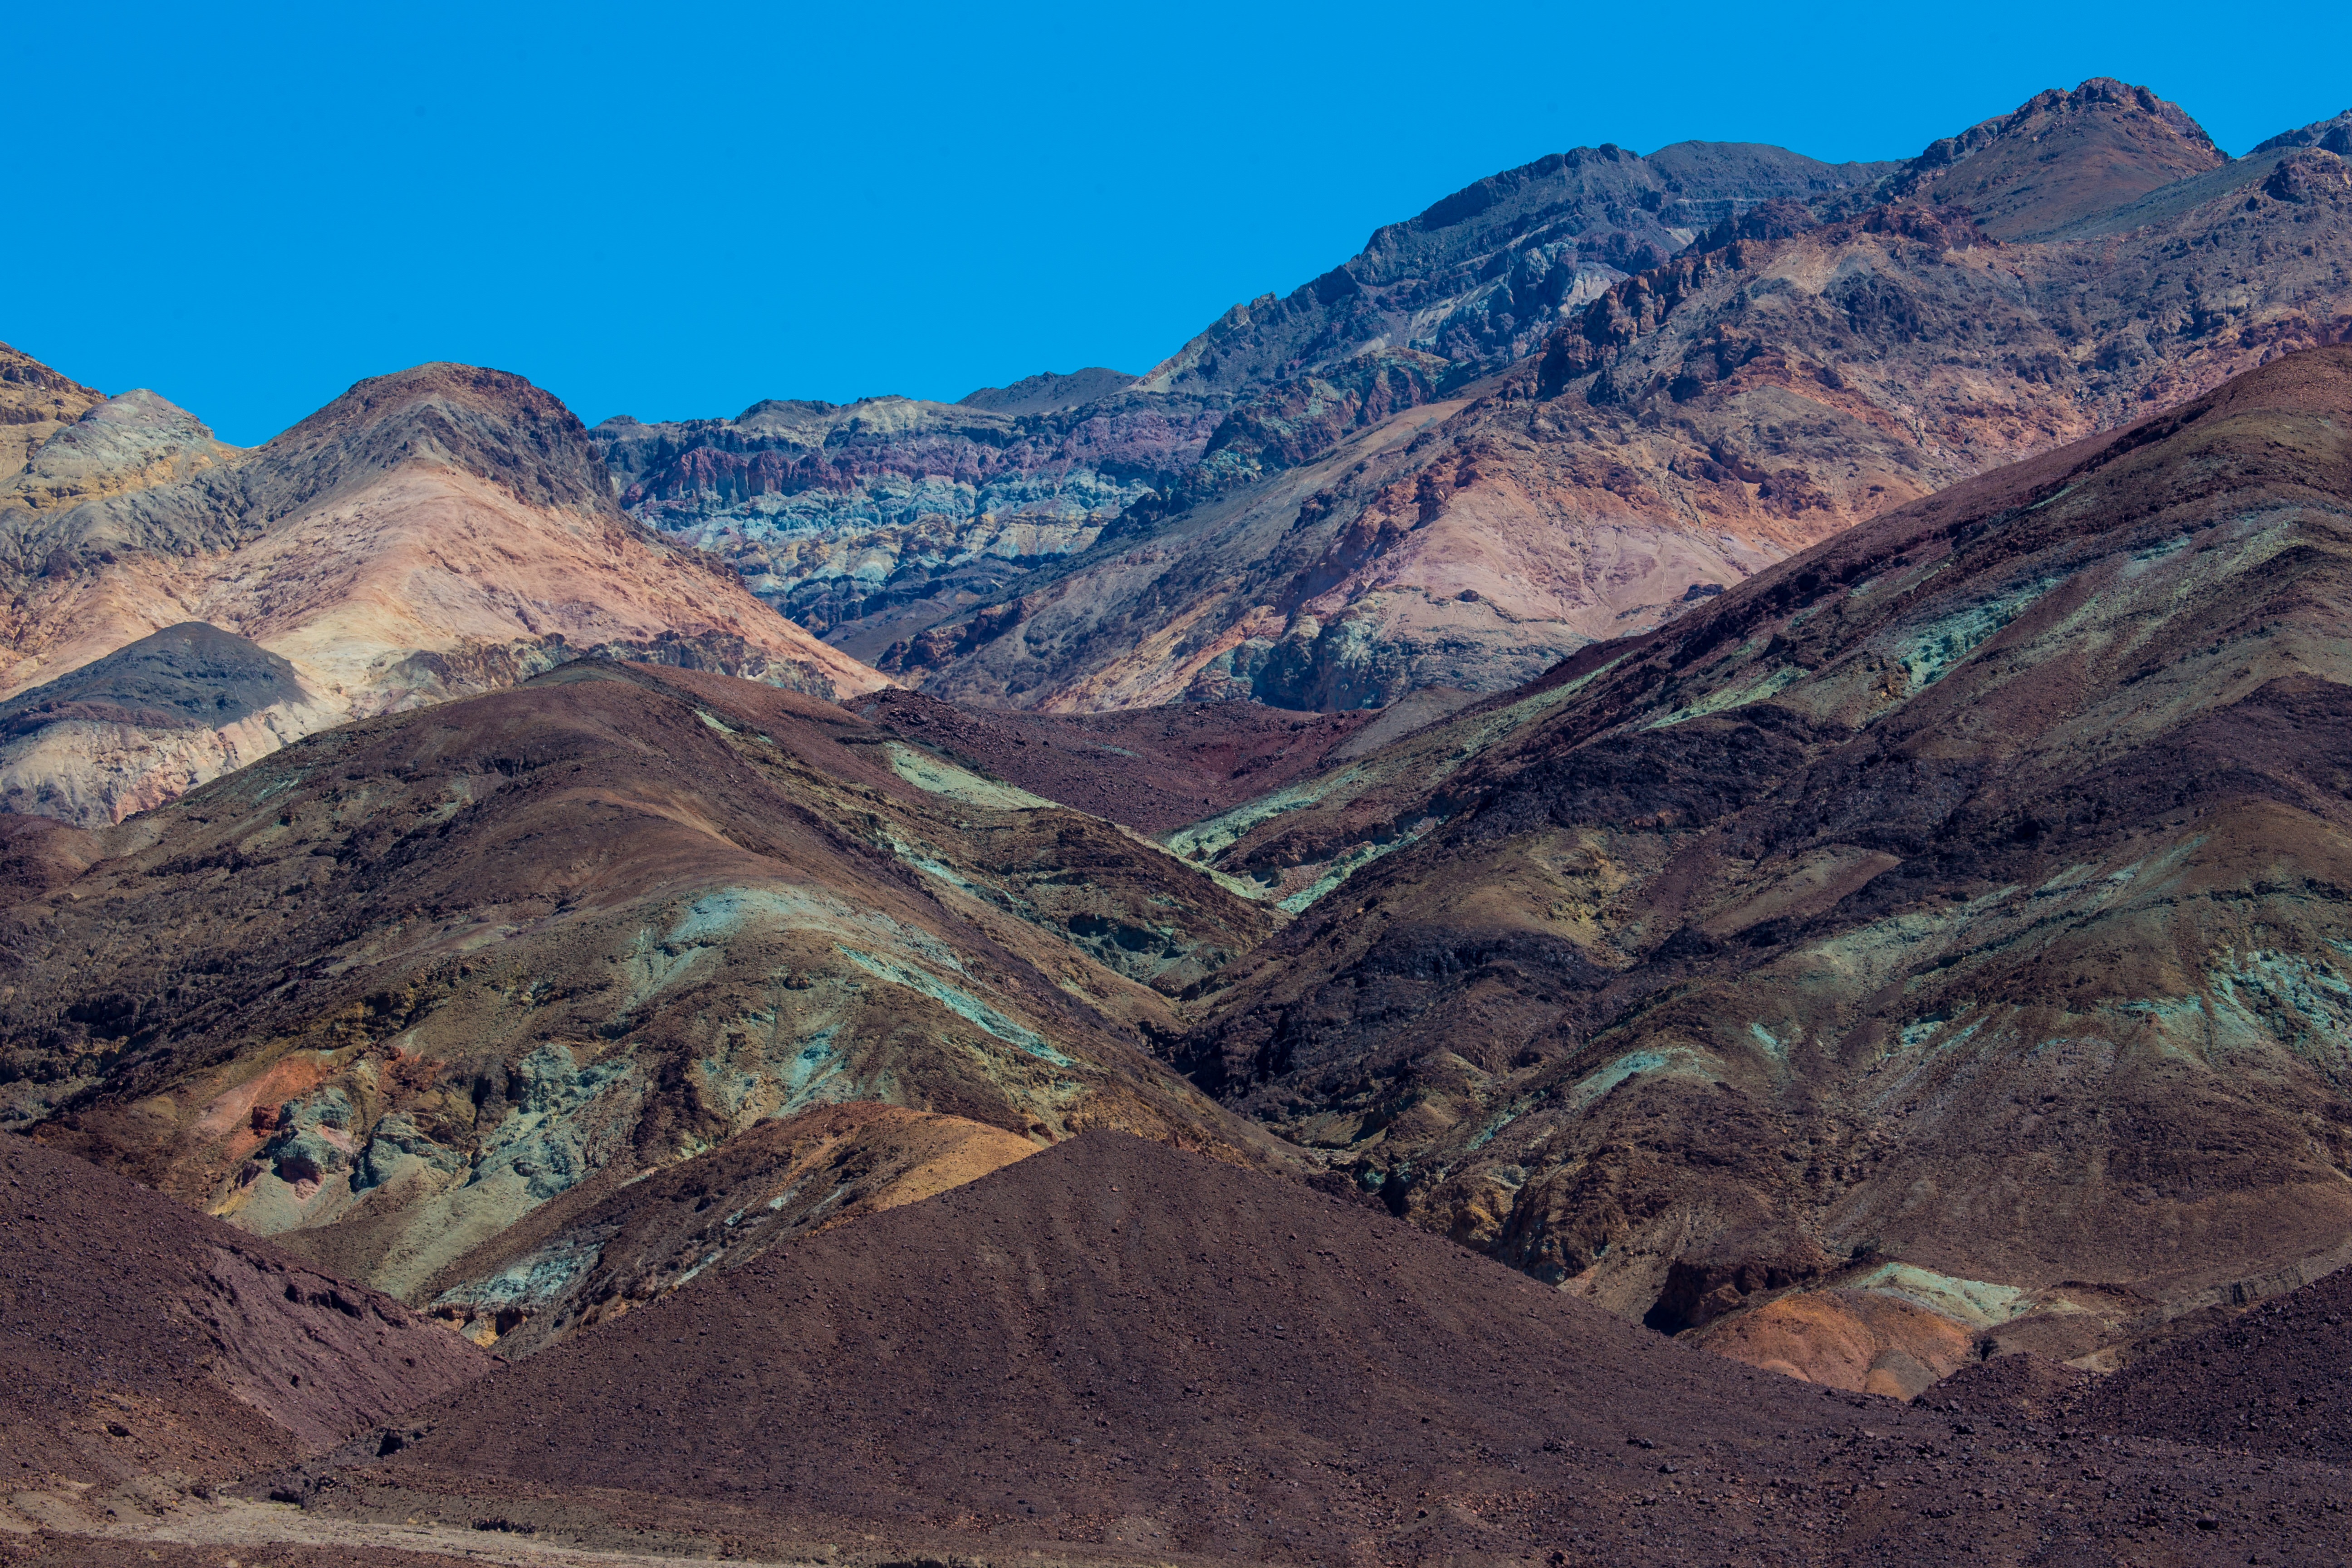
landscape, nature, wilderness, mountain, hill, desert, barren, valley, mountain range, scenic, soil, canyon, ridge, outdoors, hills, geology, mountains, badlands, plateau, peaks, wadi, landform, aerial photography, mountain pass, geographical feature, mountainous landforms